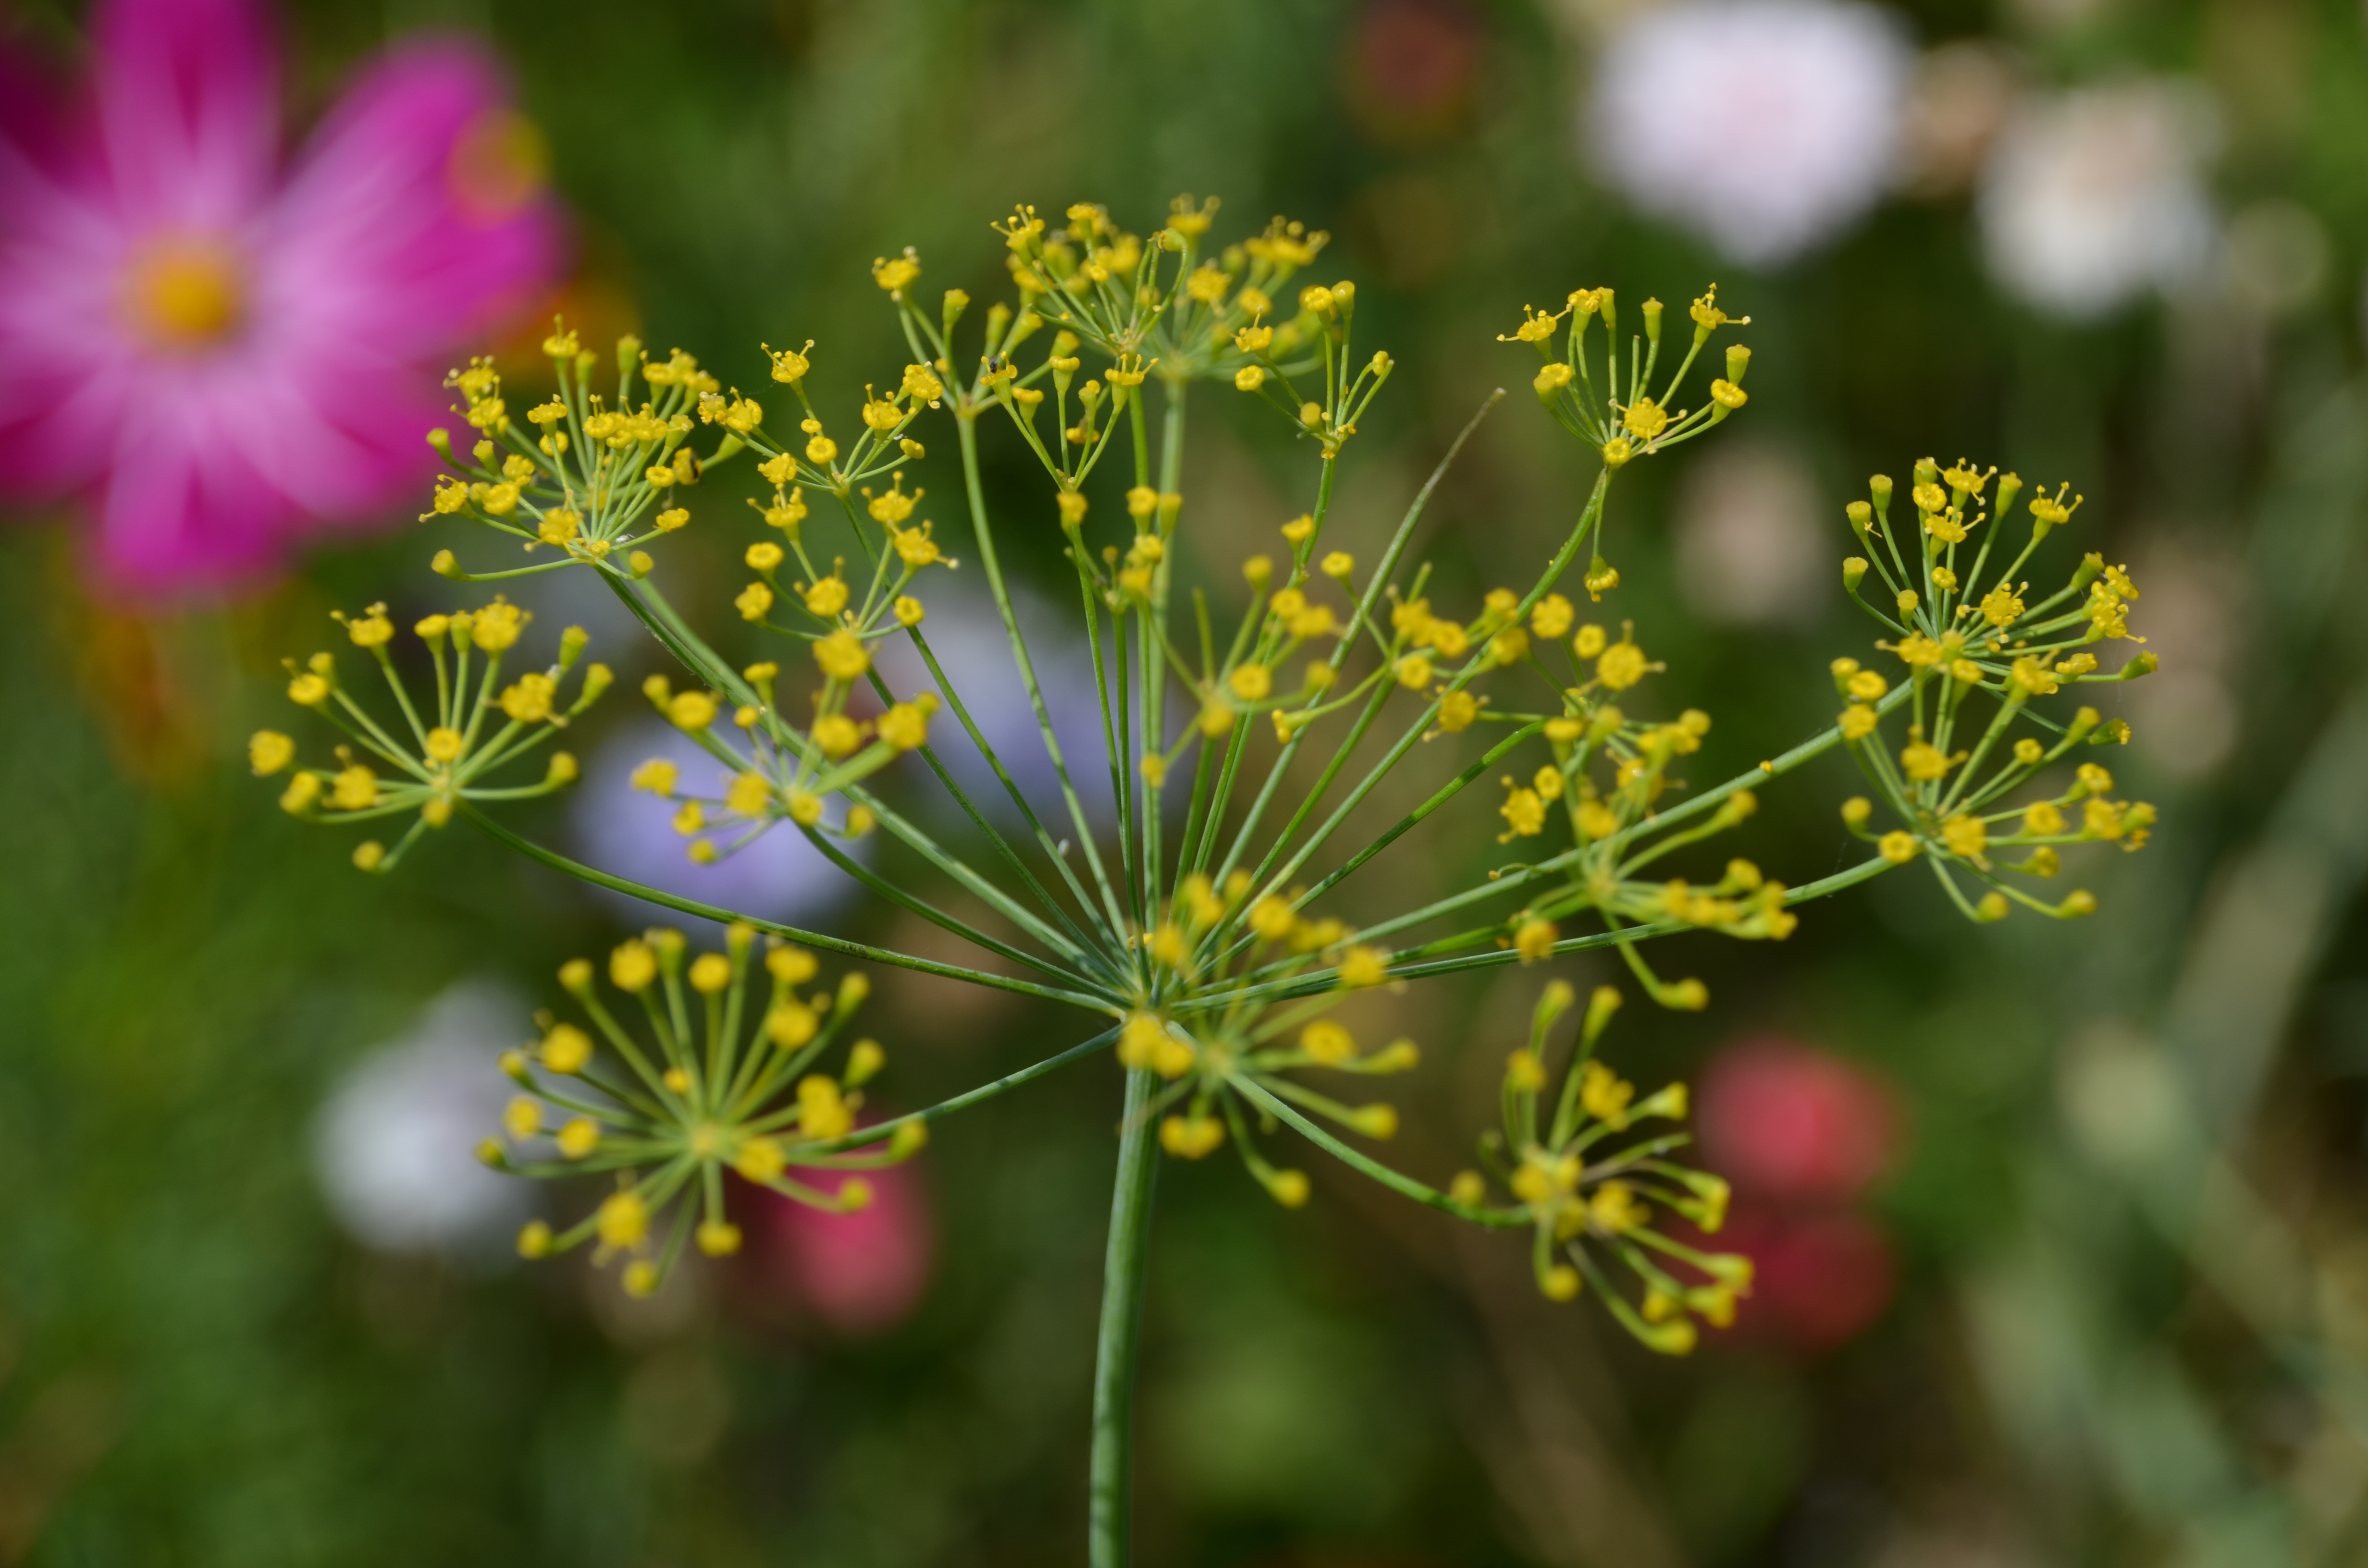
nature, blossom, plant, meadow, prairie, flower, green, herb, produce, botany, yellow, flora, wild flower, wildflower, pointed flower, shrub, herbs, medicinal plant, macro photography, flowering plant, wild herbs, land plant